Northampton County, Virginia

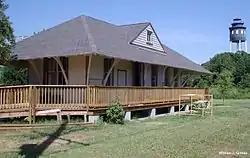
Cape Charles, Virginia

As of the census of 2010, there were 12,389 people, 5,321 households, and 3,543 families residing in the county. The population density was . There were 6,547 housing units at an average density of . The racial makeup of the county was 57.9% White, 36.5% Black or African American, 0.2% Native American, 0.7% Asian, 0.1% Pacific Islander, 3.2% from other races, and 1.4% from two or more races. 7.1% of the population were Hispanic or Latino of any race.